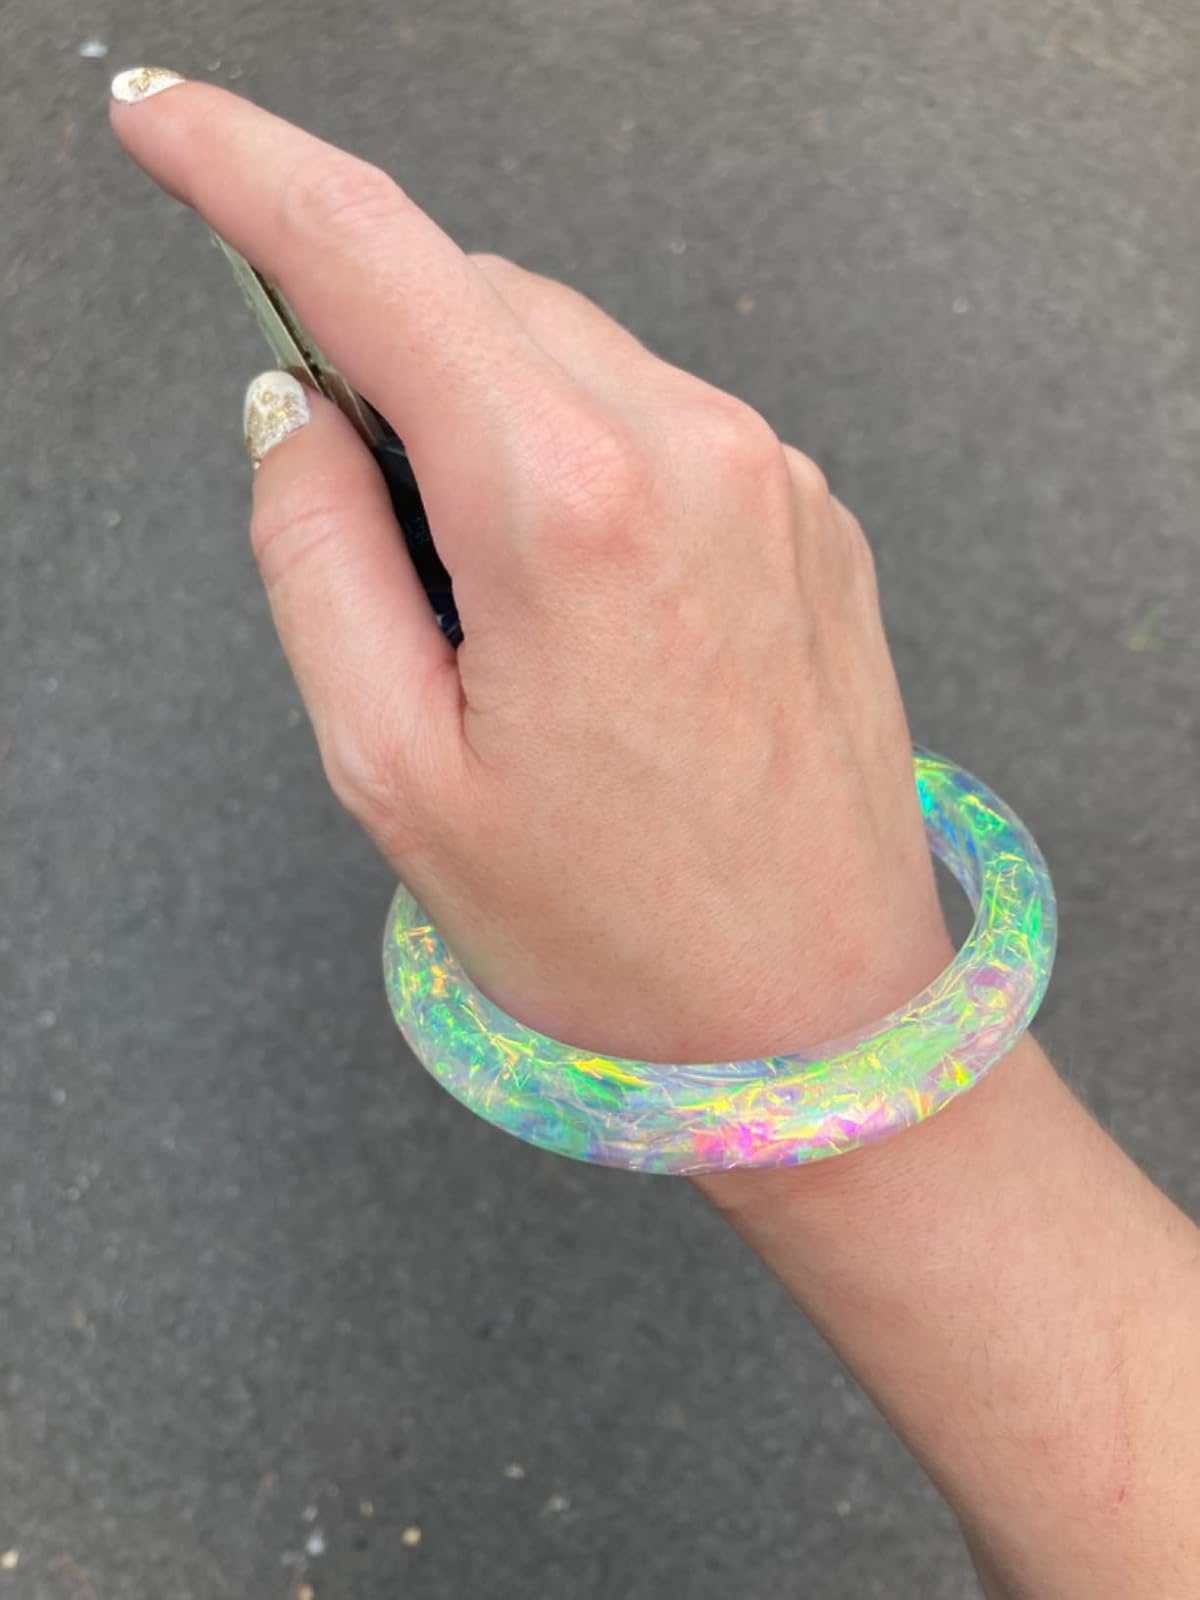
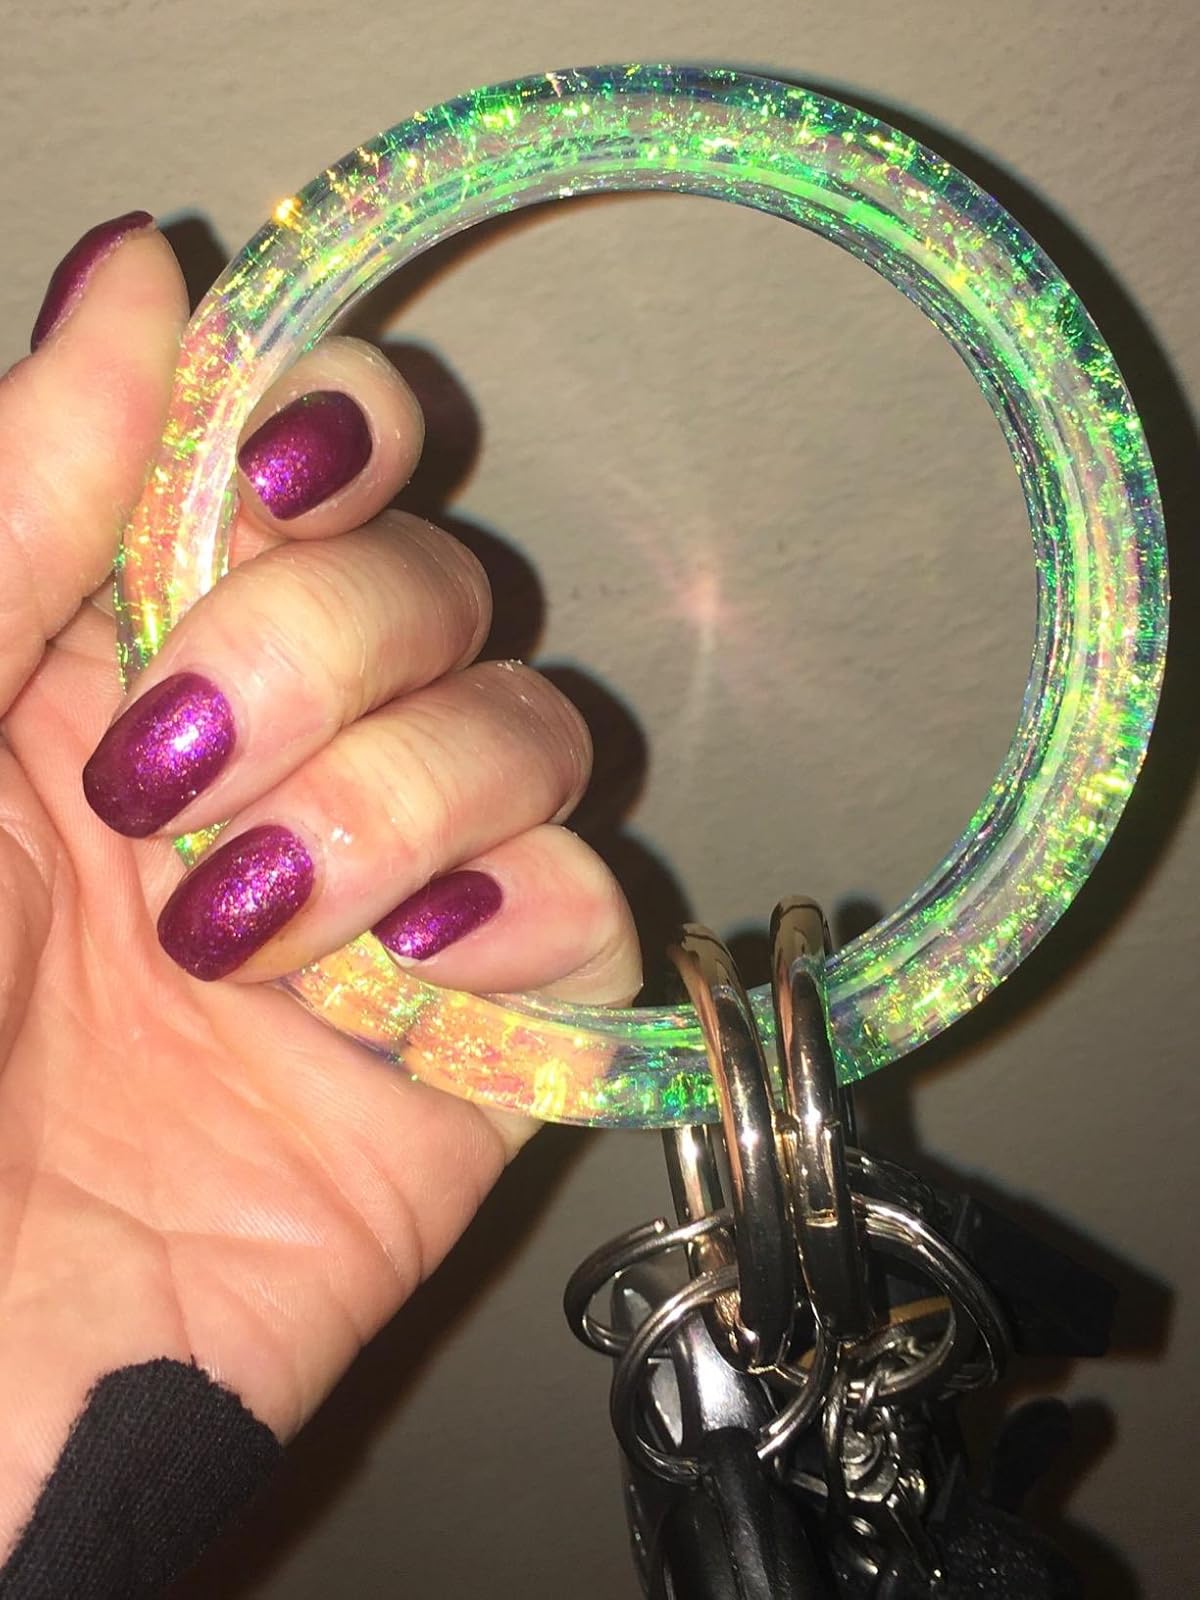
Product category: accessories_keychain
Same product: yes